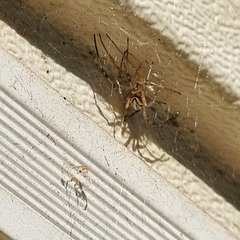
Species: Lactrodectus_hesperus